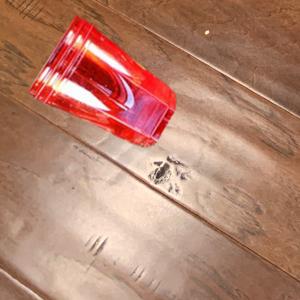
Label: cups